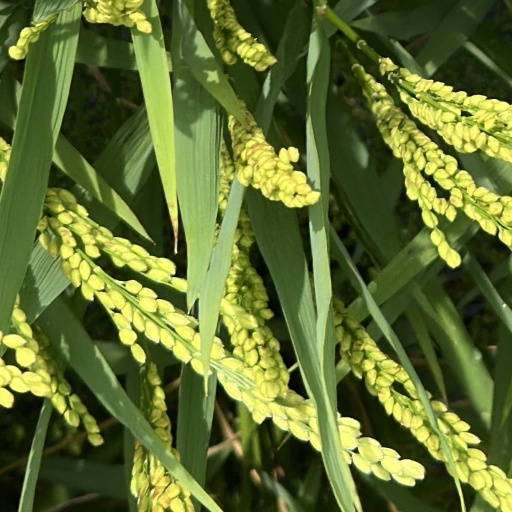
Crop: rice